Early modern Europe

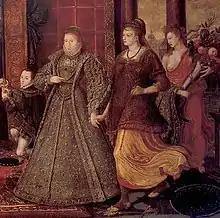
Elizabeth ushers in Peace and Plenty. Detail from "The Family of Henry VIII: An Allegory of the Tudor Succession", c. 1572, attributed to Lucas de Heere.

This period refers to England 1558–1603. The Elizabethan Era is the period associated with the reign of Queen Elizabeth I (1558–1603) and was a golden age in English cultural history. It was the height of the English Renaissance, and saw the flowering of English literature and poetry. This was also the time during which Elizabethan theatre grew. William Shakespeare, among others, composed highly innovative and powerful plays. It was an age of expansion and exploration abroad. At home the Protestant Reformation was established and successfully defended against the Catholic powers of Spain and France.